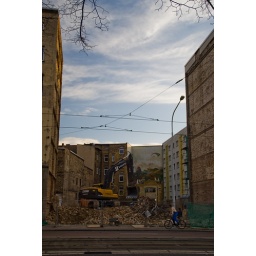
Deconstruction of a house in the magdeburger street